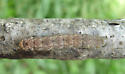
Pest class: cutworms